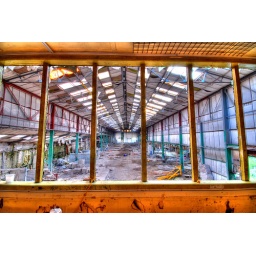
looking through an office window to the main factory floor in a derelict Portland stone factory